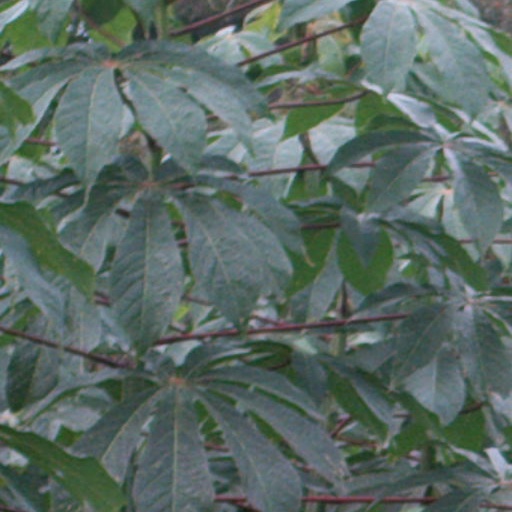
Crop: cassava